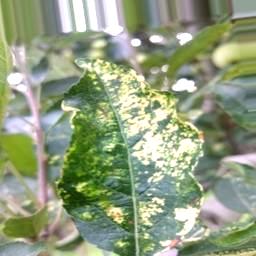
Label: Apple_Mosaic